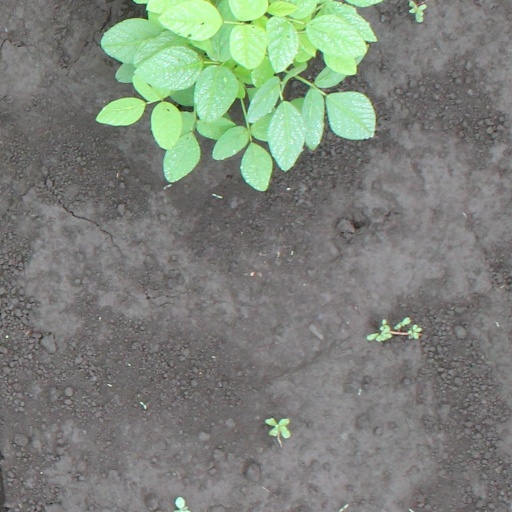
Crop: soybean